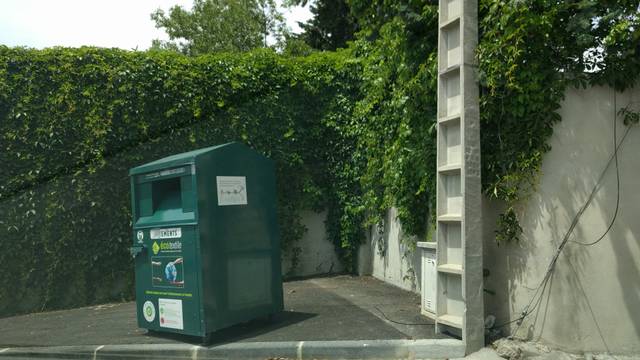
Region: France
Coordinates: 43.327, 5.395